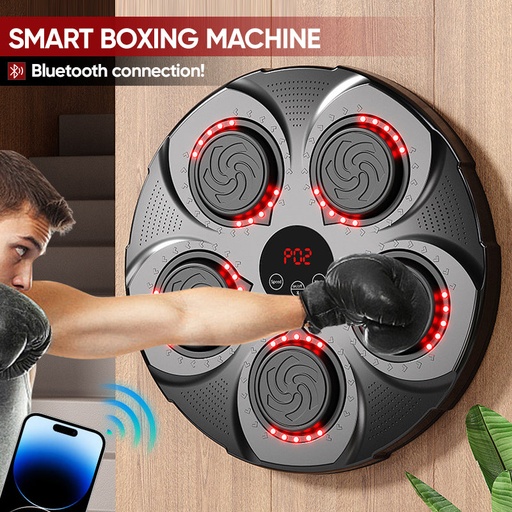
Music Boxing Machine
FEATURES Stress Relief and Family Fun: Enjoy a dynamic and entertaining stress-relief experience suitable for the whole family. Perfect for children to enhance physical activity and improve coordination, while adults can break a sweat, unwind, and de-stress. Transform Fatigue into Vitality: Utilize our wall-mounted music-punching machine to convert post-work fatigue into vitality. The fusion of physical exertion and soothing melodies creates a unique relaxation experience. Easily connect your smartphone via Bluetooth for a personalized music experience that guides your movements. Adjustable Speed, Modes, and Lighting: Tailor your workout experience with adjustable speed, modes, and the choice of 1-5 lighting options. The flashing light mode synchronizes with the rhythm, making it versatile for various training needs. Interactive Lighting Modes: Enhance your training with flashing lights that follow the rhythm. Build strength as the light intensity increases with the force of your punches. Improve reaction time and rhythm as the lights respond to the speed and timing of your strikes. Versatile Wall Compatibility: Suitable for various wall surfaces, including wood, tiles, and marble. The installation is quick and easy, without the need for drilling. Additionally, the height is adjustable to accommodate different users. SPECIFICATIONS Material: leather+pp Charging method: USB PACKAGE 1 * Music Boxing Machine NOTES Due to manual measurements, please allow slight measurement deviations. Due to the different display and lighting effects, the actual color of the item may be slightly different from the color displayed in the picture.
Brand: belonyo
Category: Sporting Goods > Fitness & General Exercise Equipment > Cardio > Cardio Machines